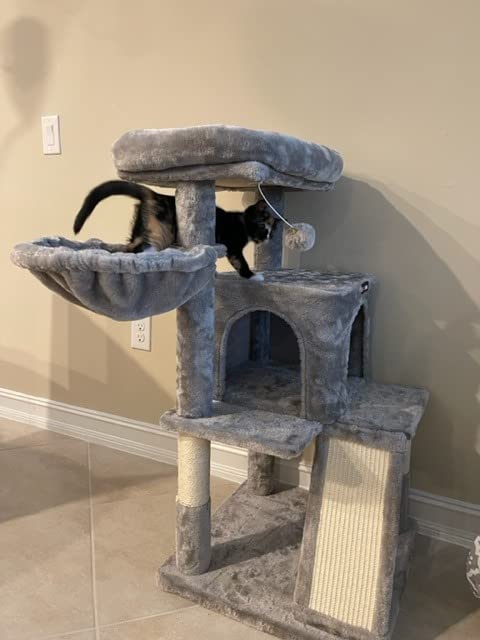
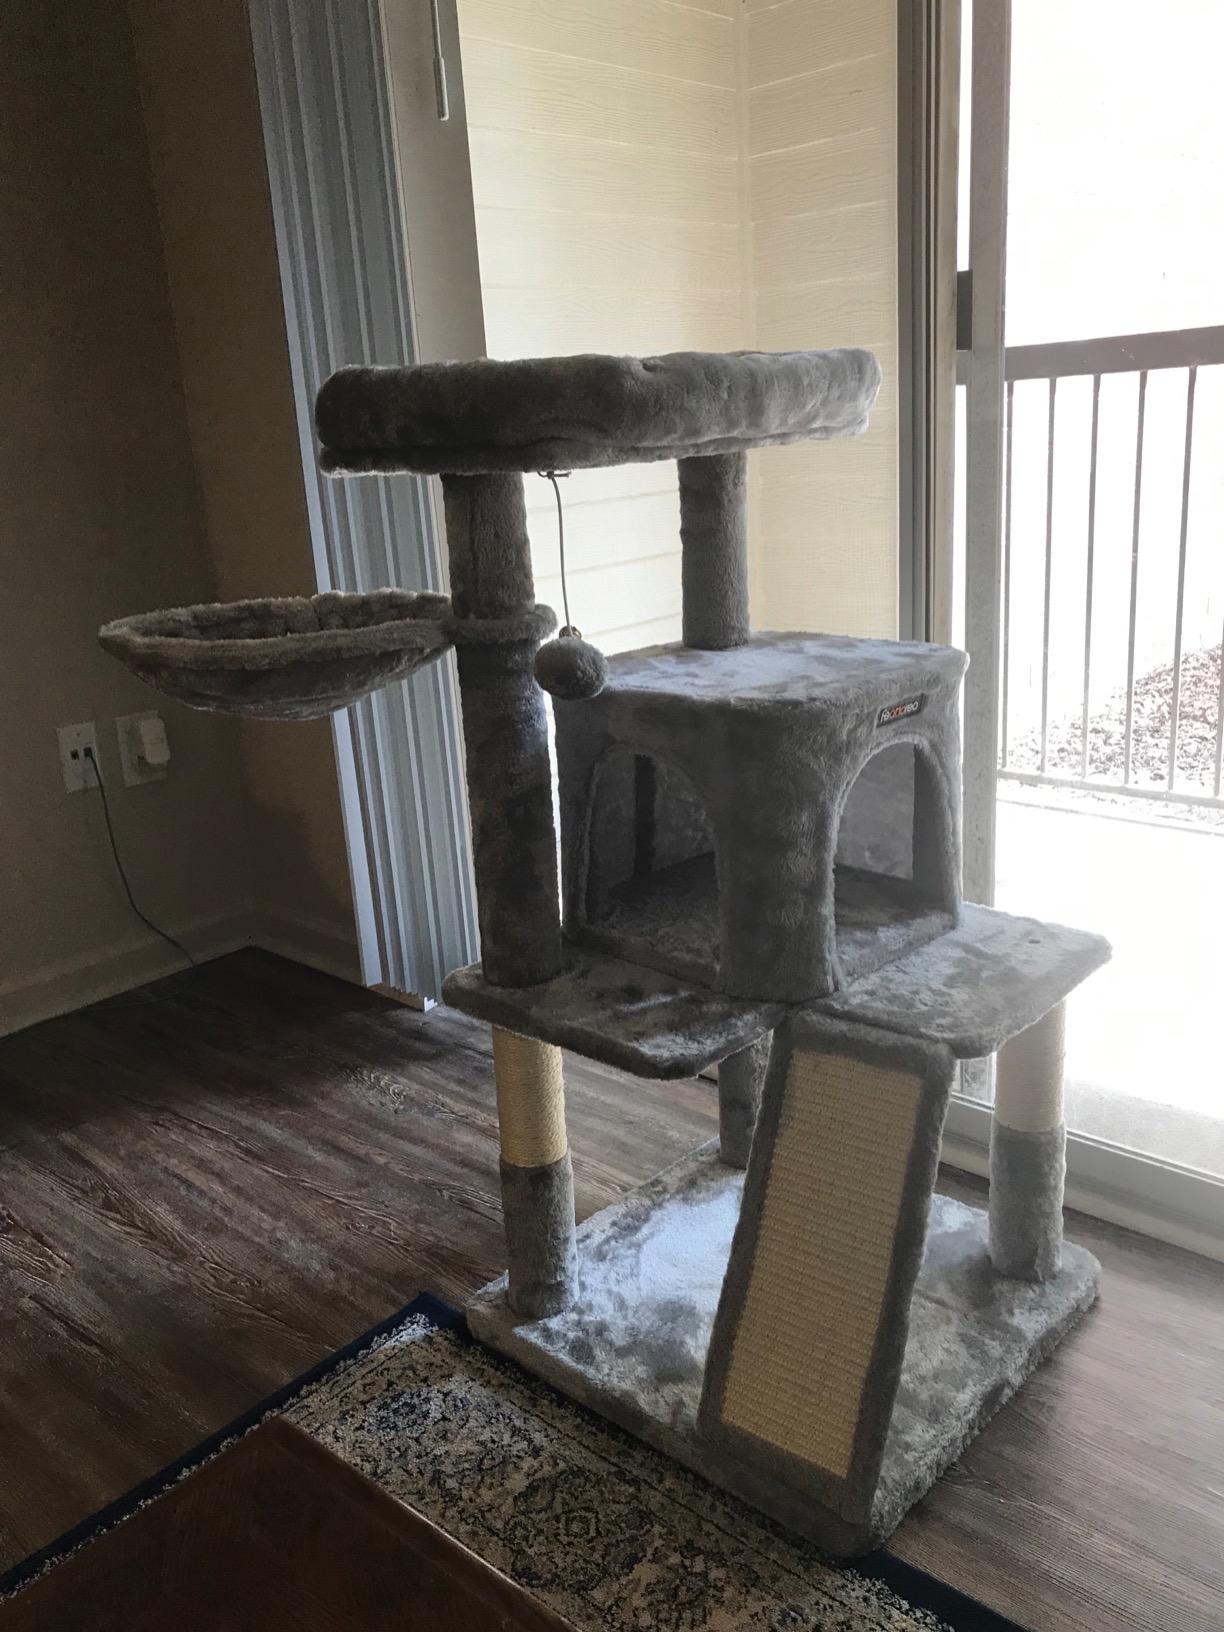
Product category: items_cat tree
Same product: yes